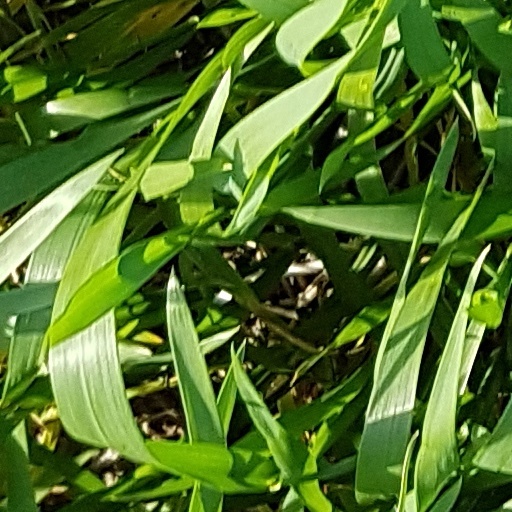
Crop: wheat